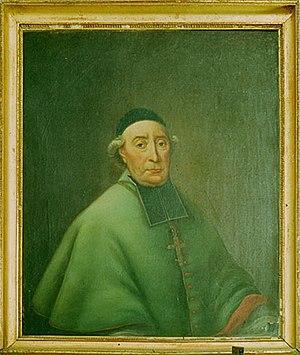
Monseigneur Paillou
Gabriel Laurent Paillou fut évêque de la Rochelle de 1803 à 1826, il est aussi baron de l'empire et chevalier de la légion d'honneur.